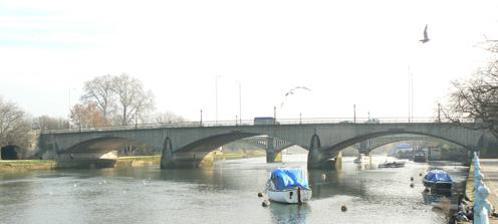
Building: Twickenham Bridge
Country: United Kingdom
Year built: 1933
51°27′38″N 0°18′52″W / 51.46056°N 0.31444°W / 51.46056; -0.31444 Bridge in Richmond / St. Margarets Twickenham Bridge Coordinates 51°27′38″N 0°18′52″W / 51.46056°N 0.31444°W / 51.46056; -0.31444 Carries A316 road Crosses River Thames Locale Richmond / St. Margarets Maintained by Transport for London Heritage status Grade II* listed structure History Opened 3 July 1933 Statistics Listed Building – Grade II* Official name Twickenham Bridge and attached railings, lamp standards and light brackets Designated 25 May 1983 Reference no. 1253011 Location Twickenham Bridge crosses the River Thames in southwest London , England .  Built in 1933 as part of the newly constructed "Chertsey Arterial Road ", the bridge connects the Old Deer Park district of Richmond (historically Surrey ) on the south bank of the river to St. Margarets (historically Middlesex ) on the north bank, both within the London Borough of Richmond upon Thames .  Twickenham Bridge gets its name from the fact that it is on the road to the town of Twickenham (also in the same London borough), which is approximately 3 km upstream from Twickenham Bridge, past Richmond Bridge . Given the bridge's unique position on the river, St Margarets  is actually at the southwestern end of the bridge, despite being on the north bank, while Richmond, south of the Thames, is at the northeastern end of the bridge. The bridge forms part of today's A316 (Chertsey Road), which links Central and West London with the M3 motorway at Sunbury-on-Thames . The bridge's architect was Maxwell Ayrton and the head engineer was Alfred Dryland. The proposed design of the bridge envisaged four 70 foot towers to be constructed on the riverbanks with retaining walls of 20 feet above road level. The plans were widely opposed and a local petition was organised by The Daily Telegraph against the design on the grounds that it was inappropriate to the setting in Richmond. The final design of the bridge was of three reinforced-concrete arches supported on concrete piers  with Art Deco embellishments.  The bridge incorporates three permanent hinges enabling the structure to adjust to changes in temperature, the first reinforced concrete bridge structure in the UK to use such an innovation. The arch springings, as well as the arch crowns, have decorative bronze cover plates. Ribbed shuttering was used in the casting of the concrete piers and abutments, giving the main faces a ribbed finish that was then knocked back. The approach viaduct and retaining walls were constructed in precast blocks that were wire brushed to create a rough finish. The balustrades and lamps were constructed of open bronzework. The Bromsgrove Guild was employed in casting and fitting the bronze lamp standards and parapets as well as the railings on the four staircases between road level and the river bank The bridge was opened on 3 July 1933 by Edward, Prince of Wales . In 1992, the first Gatso speed camera in the United Kingdom was launched on Twickenham Bridge. The bridge was declared a Grade II* listed structure in 2008, providing protection to preserve its special character from unsympathetic development. See also List of crossings of the River Thames List of bridges in London Twickenham Bridge – a panorama looking downstream References